Pontifical Xavierian University Faculty of Medicine

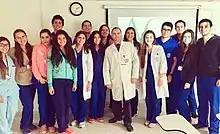
Internal Medicine Interest Group at U. Javeriana, David David, Maria Camila Pinzon A, Guillermo Pérez, Daniel Motta-Calderon, Maria juliana Soto, Maria Natalia Serrano, Dr. Marlon Bustos, Isabella Muñoz, Andrea Araujo, Camilo Rueda, Jeanette Coriat, Laura Hernandez, Jose Luis Peralta, Camila Tole.

In 2016, a group of 4th year medical students founded the Internal Medicine Interest Group, a non-profit academic student organization affiliated to the Colombian chapter of the American College of Physicians. The purpose of this group is to cultivate student's enthusiasm for Internal Medicine. The group meets up every 2 weeks for different activities such as journal clubs and clinical case challenge presentations. Up to February 2017, the group is composed by more than 50 students from basic and clinical years.